Full stop law

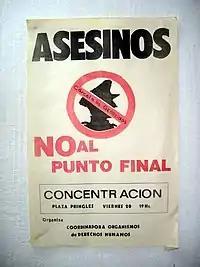
A poster calling for a demonstration against the passing of the law

The Full stop law, Ley de Punto Final, was passed by the National Congress of Argentina in 1986, three years after the end of the military dictatorship of the Proceso de Reorganización Nacional (1976 to 1983) and restoration of democracy. Formally, this law is referred to by number (Law No. 23492), like all others in Argentine legislation, but "Ley de Punto Final" is the designation in common use, even in official speeches.